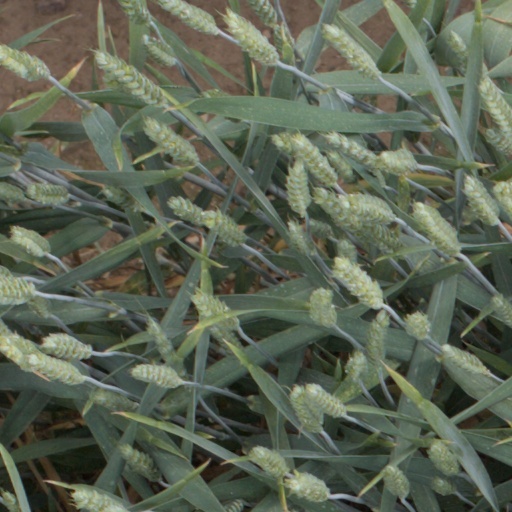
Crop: wheat